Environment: real
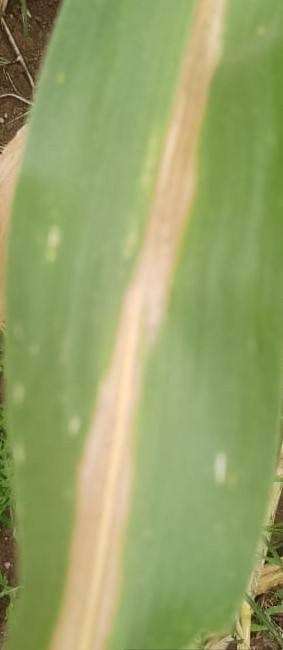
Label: nitrogen_deficiency